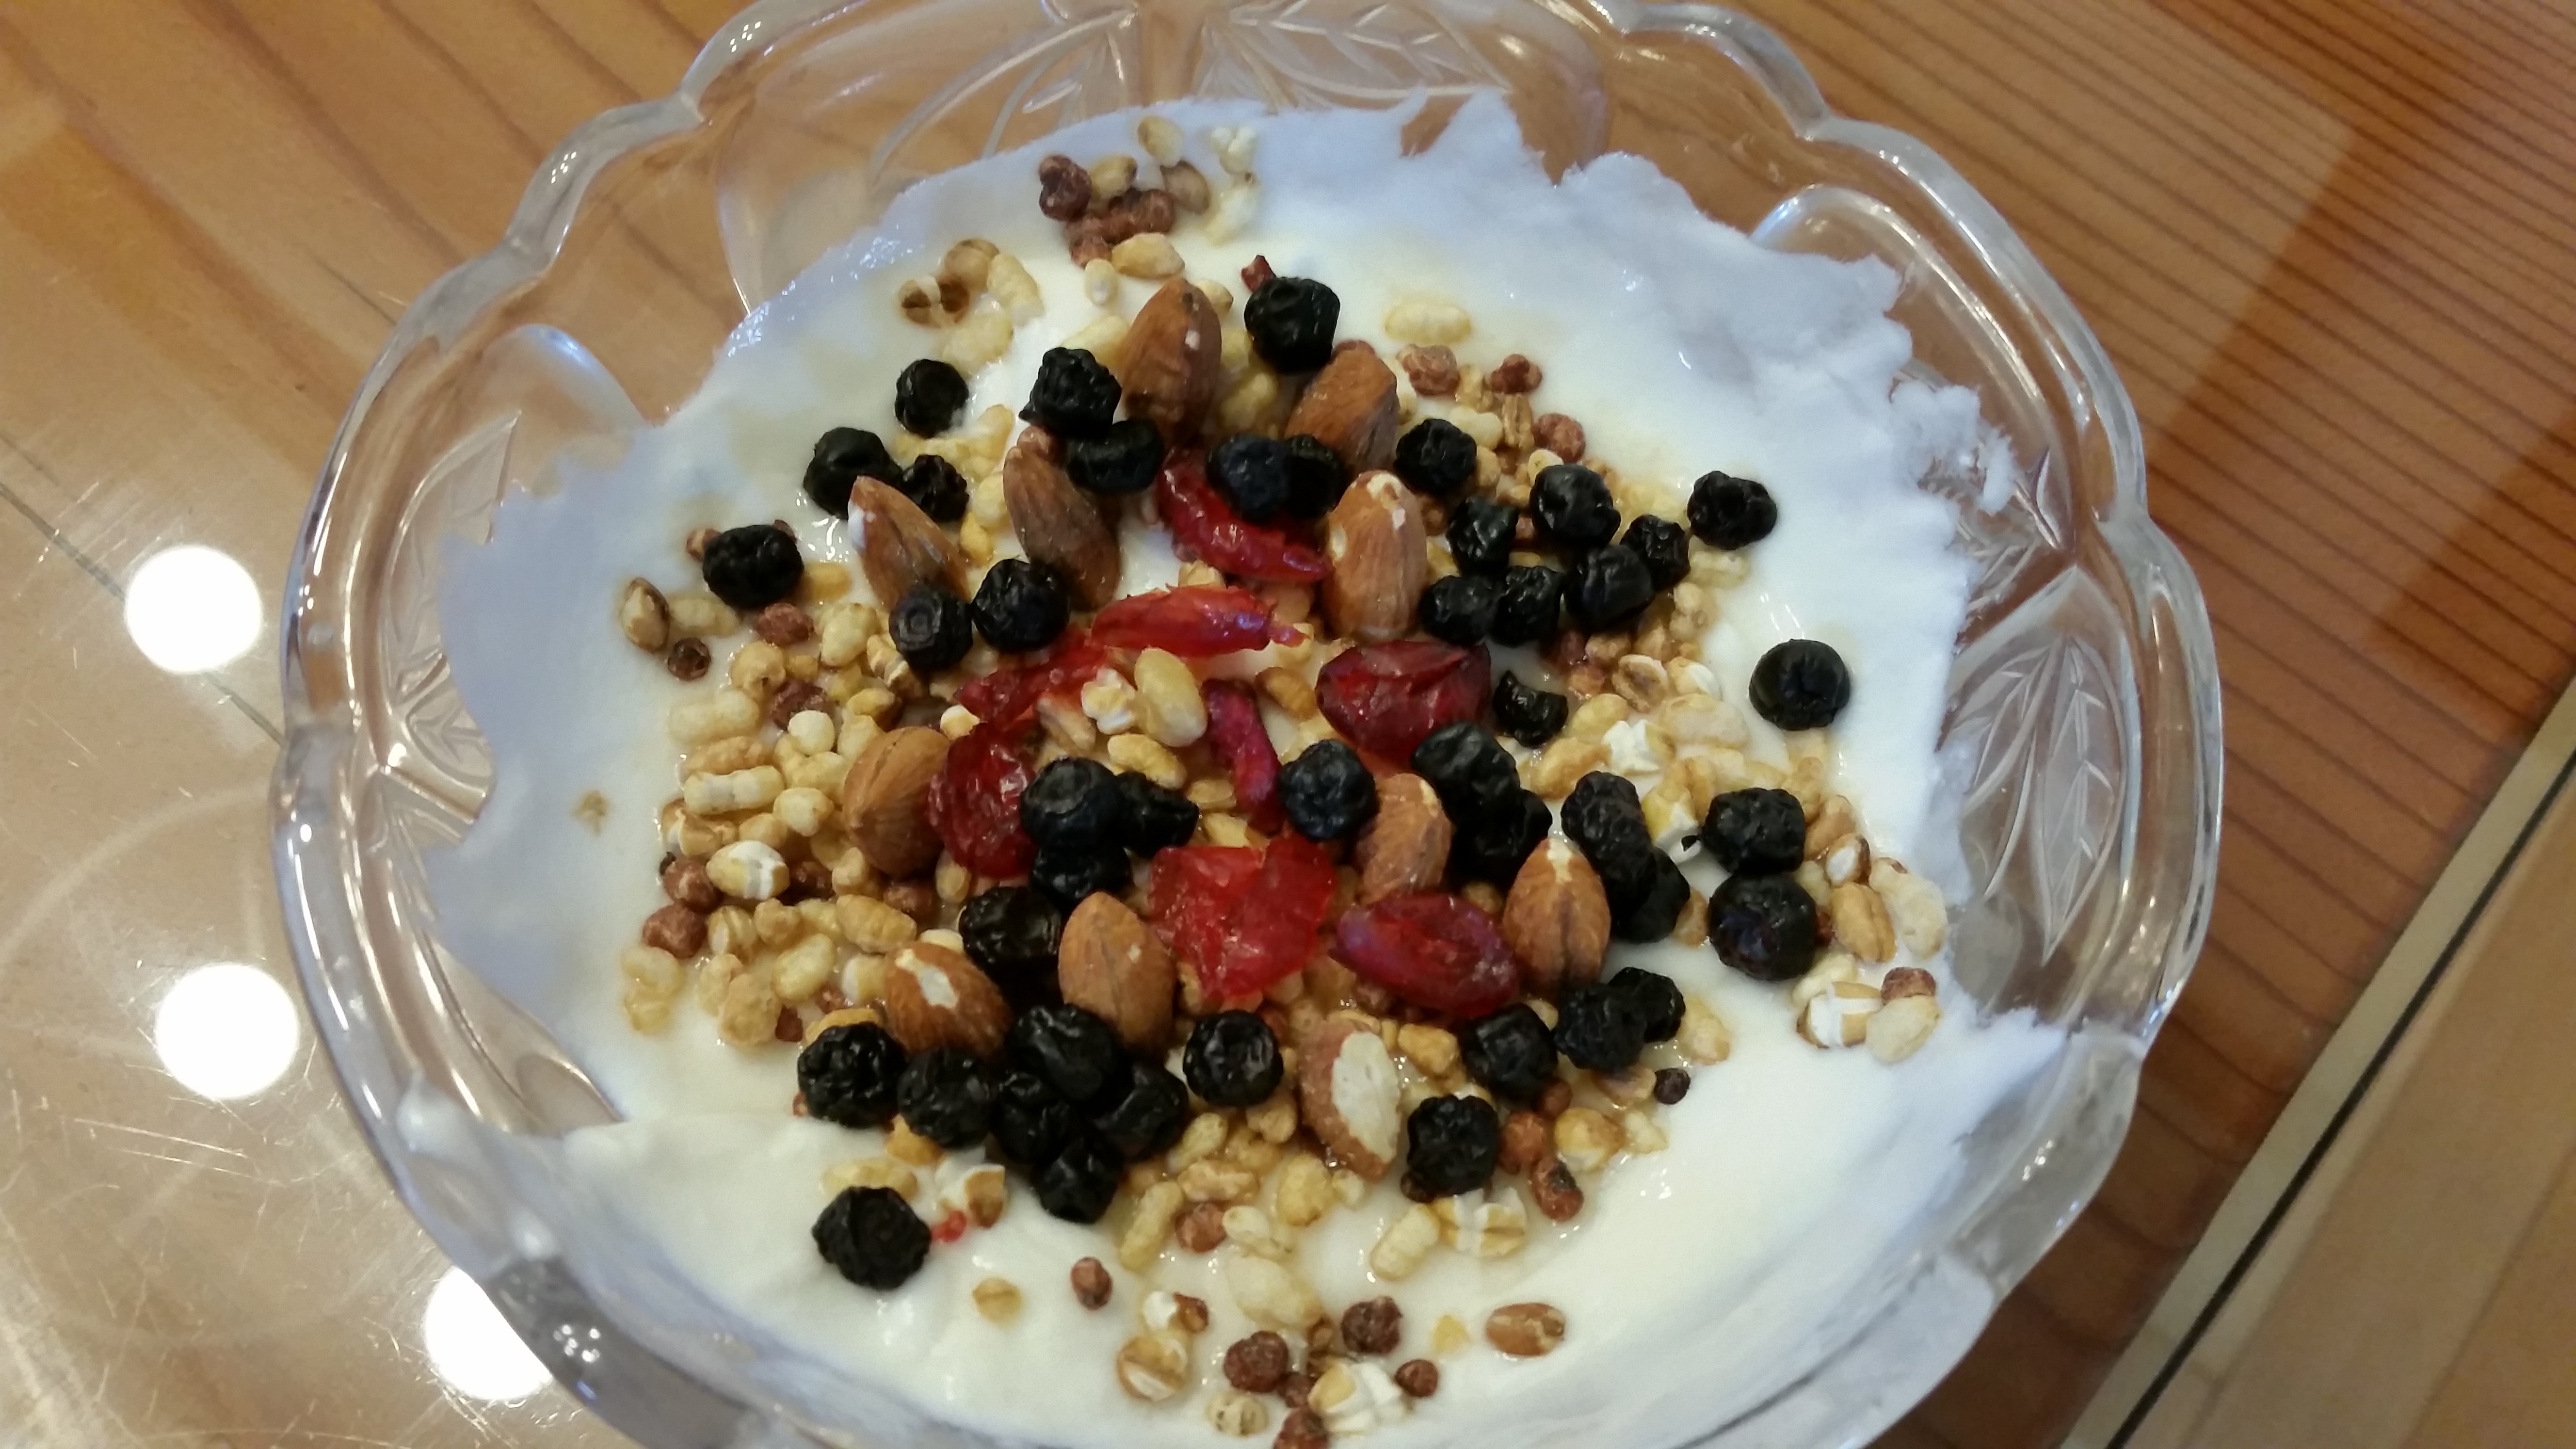
fruit, berry, dish, meal, food, produce, breakfast, snack, dessert, cuisine, delicious, cereal, yoghurt, nuts, vegetarian food, muesli, breakfast cereal, raisins, snack food, musli